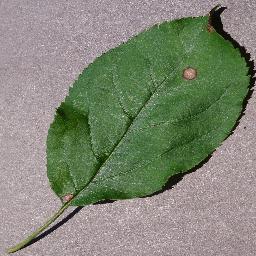
Label: Apple___Black_rot